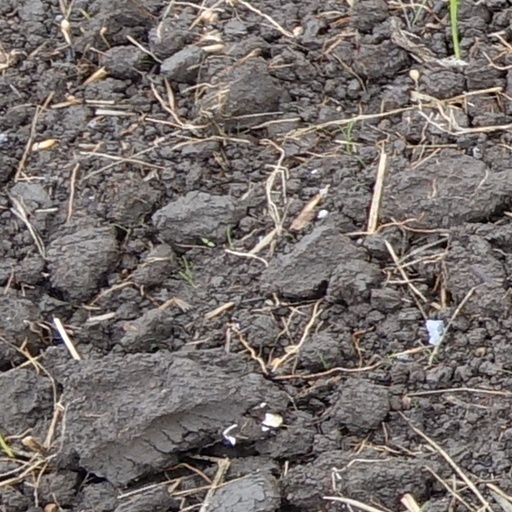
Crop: wheat